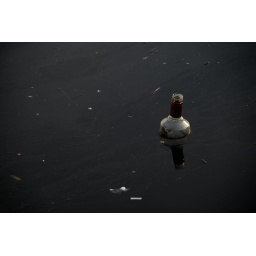
I'm amazed this lake has a diving platform in the middle of it and a beach on the other side.